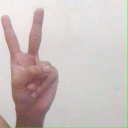
अक्षर: क